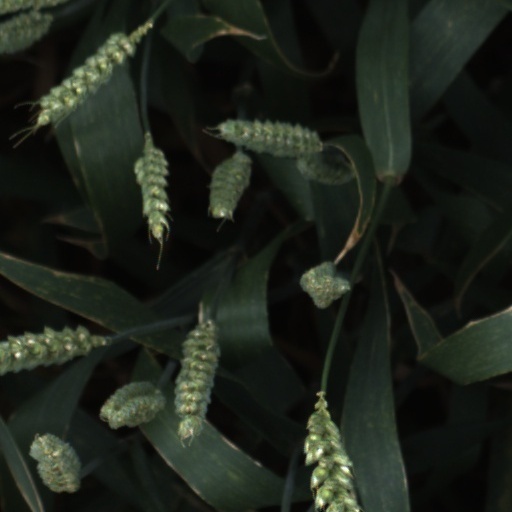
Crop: wheat